Parsis

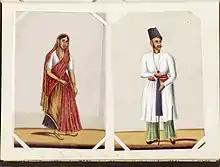
Parsis from India,

The first reference to the Parsis in a European language is from 1322, when a French monk, Jordanus, briefly refers to their presence in Thane and Bharuch. Subsequently, the term appears in the journals of many European travelers, first French and Portuguese, later English, all of whom used a Europeanized version of an apparently local language term. For example, Portuguese physician Garcia de Orta observed in 1563 that "there are merchants ... in the kingdom of Cambaia ... known as Esparcis. We Portuguese call them Jews, but they are not so. They are Gentios." In an early 20th-century legal ruling (see self-perceptions, below), Justices Davar and Beaman asserted (1909:540) that "Parsi" was also a term used in Iran to refer to Zoroastrians. notes that in much the same way as the word "Hindu" was used by Iranians to refer to anyone from the Indian subcontinent, "Parsi" was used by the Indians to refer to anyone from Greater Iran, irrespective of whether they were actually ethnic Persian people. In any case, the term "Parsi" itself is "not necessarily an indication of their Iranian or 'Persian' origin, but rather as indicator – manifest as several properties – of ethnic identity". Moreover, if heredity were the only factor in a determination of ethnicity, the Parsis would count as Parthians according to the "Qissa-i Sanjan".